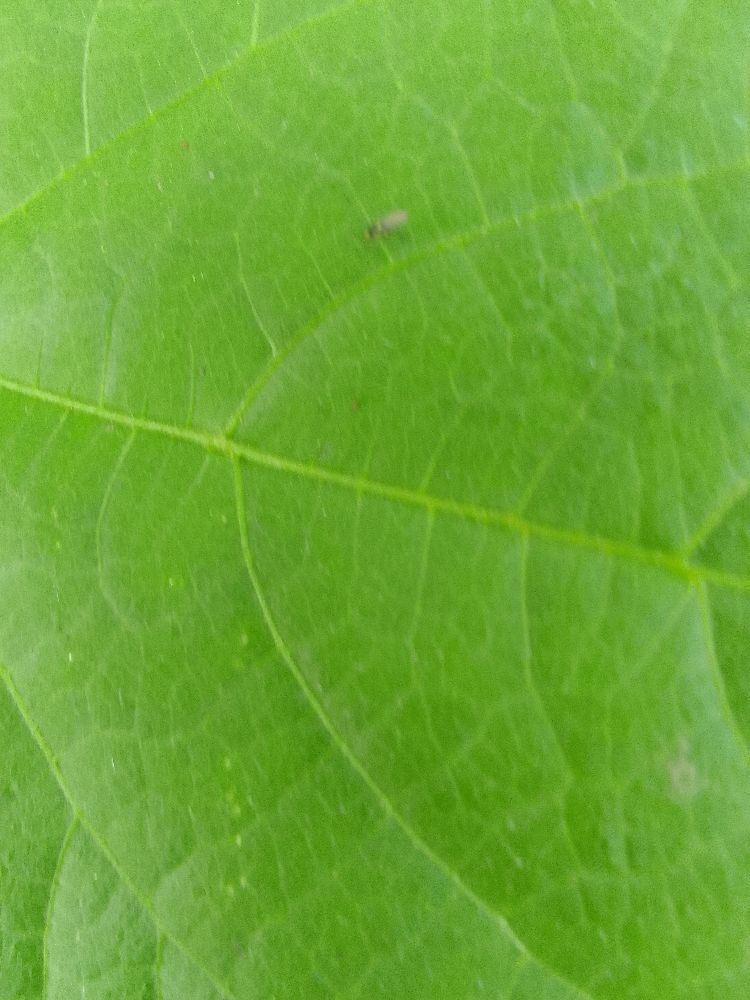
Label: healthy